Boris Shaposhnikov

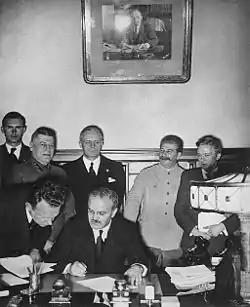
Shaposhnikov with Stalin, Ribbentrop and Molotov at the signing of German–Soviet Frontier Treaty on 28 September 1939

Shaposhnikov planned the 1939 Soviet invasion of Finland, but was much less optimistic about its duration than Stalin and the campaign's commander Kliment Voroshilov. The resultant Winter War (1939–1940) did not deliver the immediate success the Soviet side had hoped for, and Shaposhnikov resigned as Chief of the General Staff in August 1940, due to ill-health and to disagreements with Stalin about the conduct of that campaign. Following the Axis invasion of the Soviet Union on 22 June 1941, he was reinstated (29 July 1941) as Chief of the General Staff to succeed Georgy Zhukov, and also became Deputy People's Commissar for Defence, the post he held until his career was cut short by ill-health in 1943. He resigned again as Chief of the General Staff due to ill-health on 10 May 1942. He held the position of commandant of the Voroshilov Military Academy until his death in 1945 at the age of 62. Shaposhnikov had groomed his successor as Chief of Staff, Aleksandr Vasilevsky, and remained an influential and respected advisor to Stalin until his death. His ashes were buried in the Kremlin Wall Necropolis.